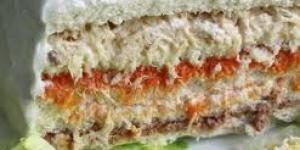
sanduchon con pan